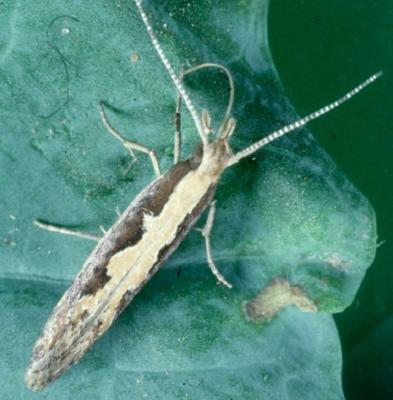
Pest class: diamondback_moth